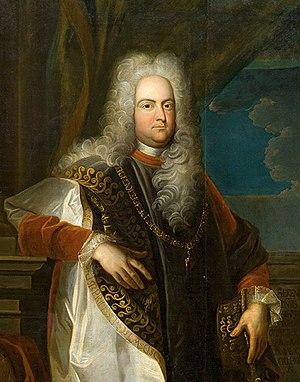
Cet article donne la liste des princes de Liechtenstein depuis la création de la principauté de Liechtenstein le 23 janvier 1719.
Joseph Iᵉʳ de Liechtenstein, né le 25 mai 1690, mort le 17 décembre 1732.